Larmer Tree Festival

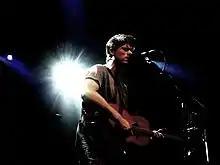
Seth Lakeman at the Larmer Tree Festival 2008

The first festival was held in 1990, founded by James Shepard, who was joined in 1993 by Julia Safe. Rob Challice joined as director in 2015, having previously managed the festival's music programming.